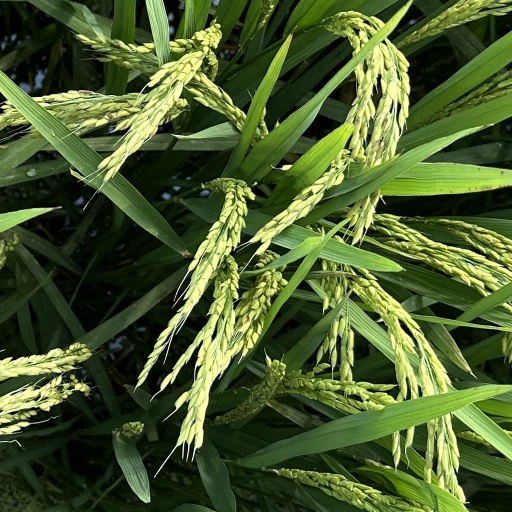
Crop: rice